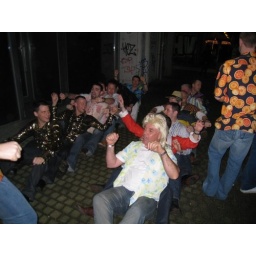
Berlin - Random row boat in the middle of the street